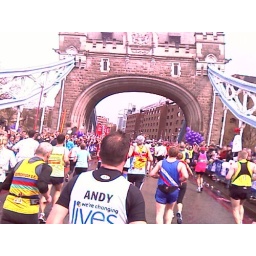
going over tower bridge